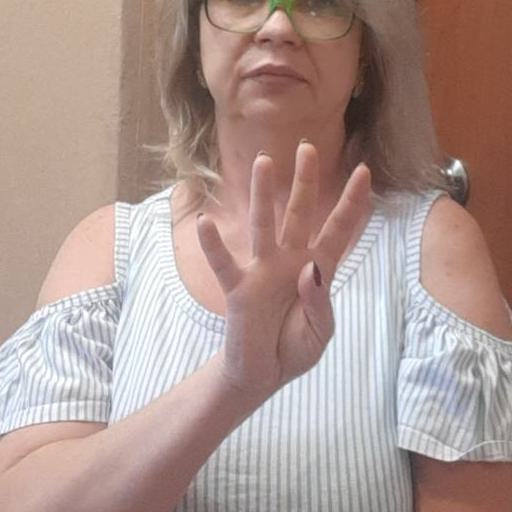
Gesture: four